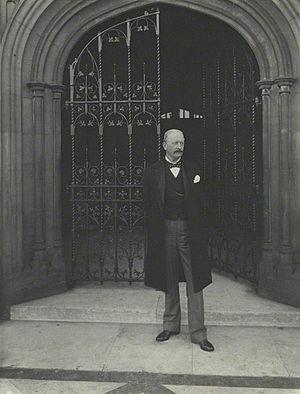
Alfred Cholmeley Earle Welby, né le 12 août 1849 et mort le 18 mai 1937, est un homme politique britannique du parti conservateur.